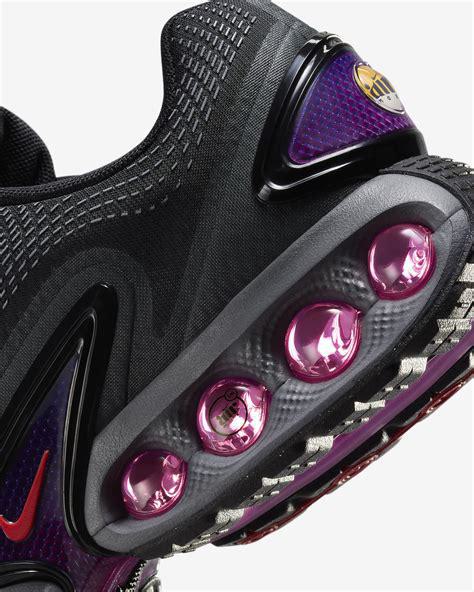
Brand: Nike
Model: Air Max DN